Tropical Storm Erika

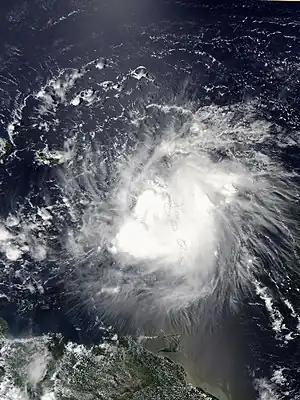
Tropical Storm Erika over the Leeward Islands on August 27

Tropical Storm Erika was a weak but deadly tropical storm that is regarded as one of the worst natural disasters in Dominica since Hurricane David in 1979. The fifth named storm of the 2015 Atlantic hurricane season, Erika developed from a westward-moving tropical wave while well east of the Lesser Antilles. Hostile conditions, including dry air and wind shear, inhibited significant development, and Erika failed to acquire sustained winds beyond . Contrary to predictions of a northwesterly recurvature, the cyclone persisted on a westerly course and passed through the Leeward Islands and emerged over the Caribbean Sea on August 27. Erika succumbed to adverse conditions the following day, dissipating as a tropical cyclone near the Dominican Republic. The remnant system persisted for several more days, moving into the northeastern Gulf of Mexico, before dissipating over Georgia on September 3.